Khemaïs Ksila

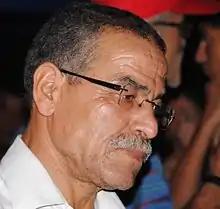
Ksila in 2013

Khemaïs ben Mohamed ben Slimane Ksila (born 1 May 1956) is a Tunisian politician.